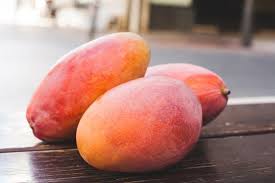
Label: Mango